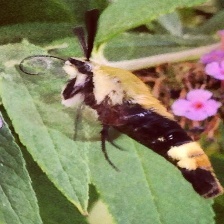
Species: CLEARWING MOTH